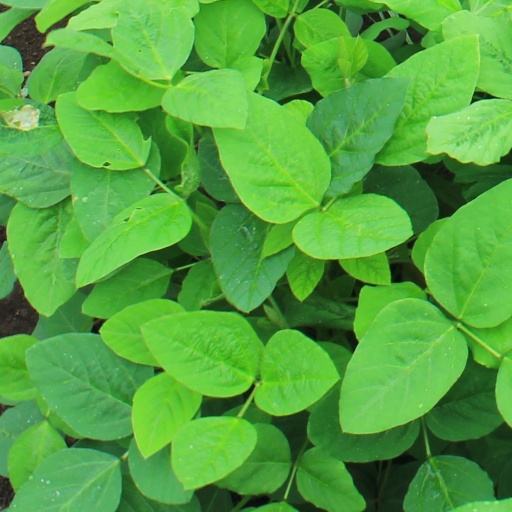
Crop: soybean